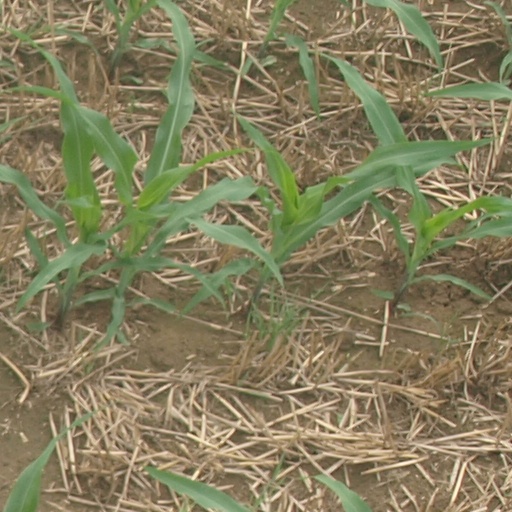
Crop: maize; corn